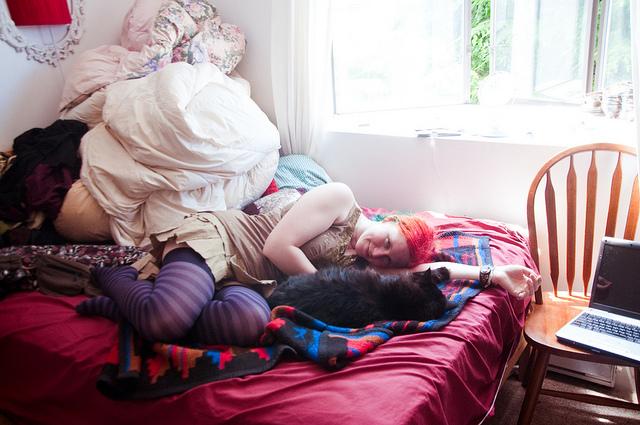
a girl lays on a bed with her dog